Oregon Dunes National Recreation Area

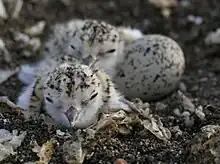
Western snowy plover chicks

The western snowy plover uses the Oregon Dunes National Recreation Area as a nesting site. In 1993, it was identified as a threatened species by the US Fish and Wildlife Service, with only 68 birds remaining in Oregon. Multiple agencies used a multi-pronged approach to protect the plovers and increase their numbers. Techniques included restoring the plover habitat along the sand dunes by removing invasive beach grasses and maintaining the appropriate structures optimal for nest building. Protection of nesting sites is achieved by education, signage, and beach restrictions during the nesting season from March 15 through September 15. When necessary, these restrictions are enforced by police officers. Other techniques include removal of invasive predators and accurate population monitoring. As of 2012, the number of plovers had increased to 403 birds.